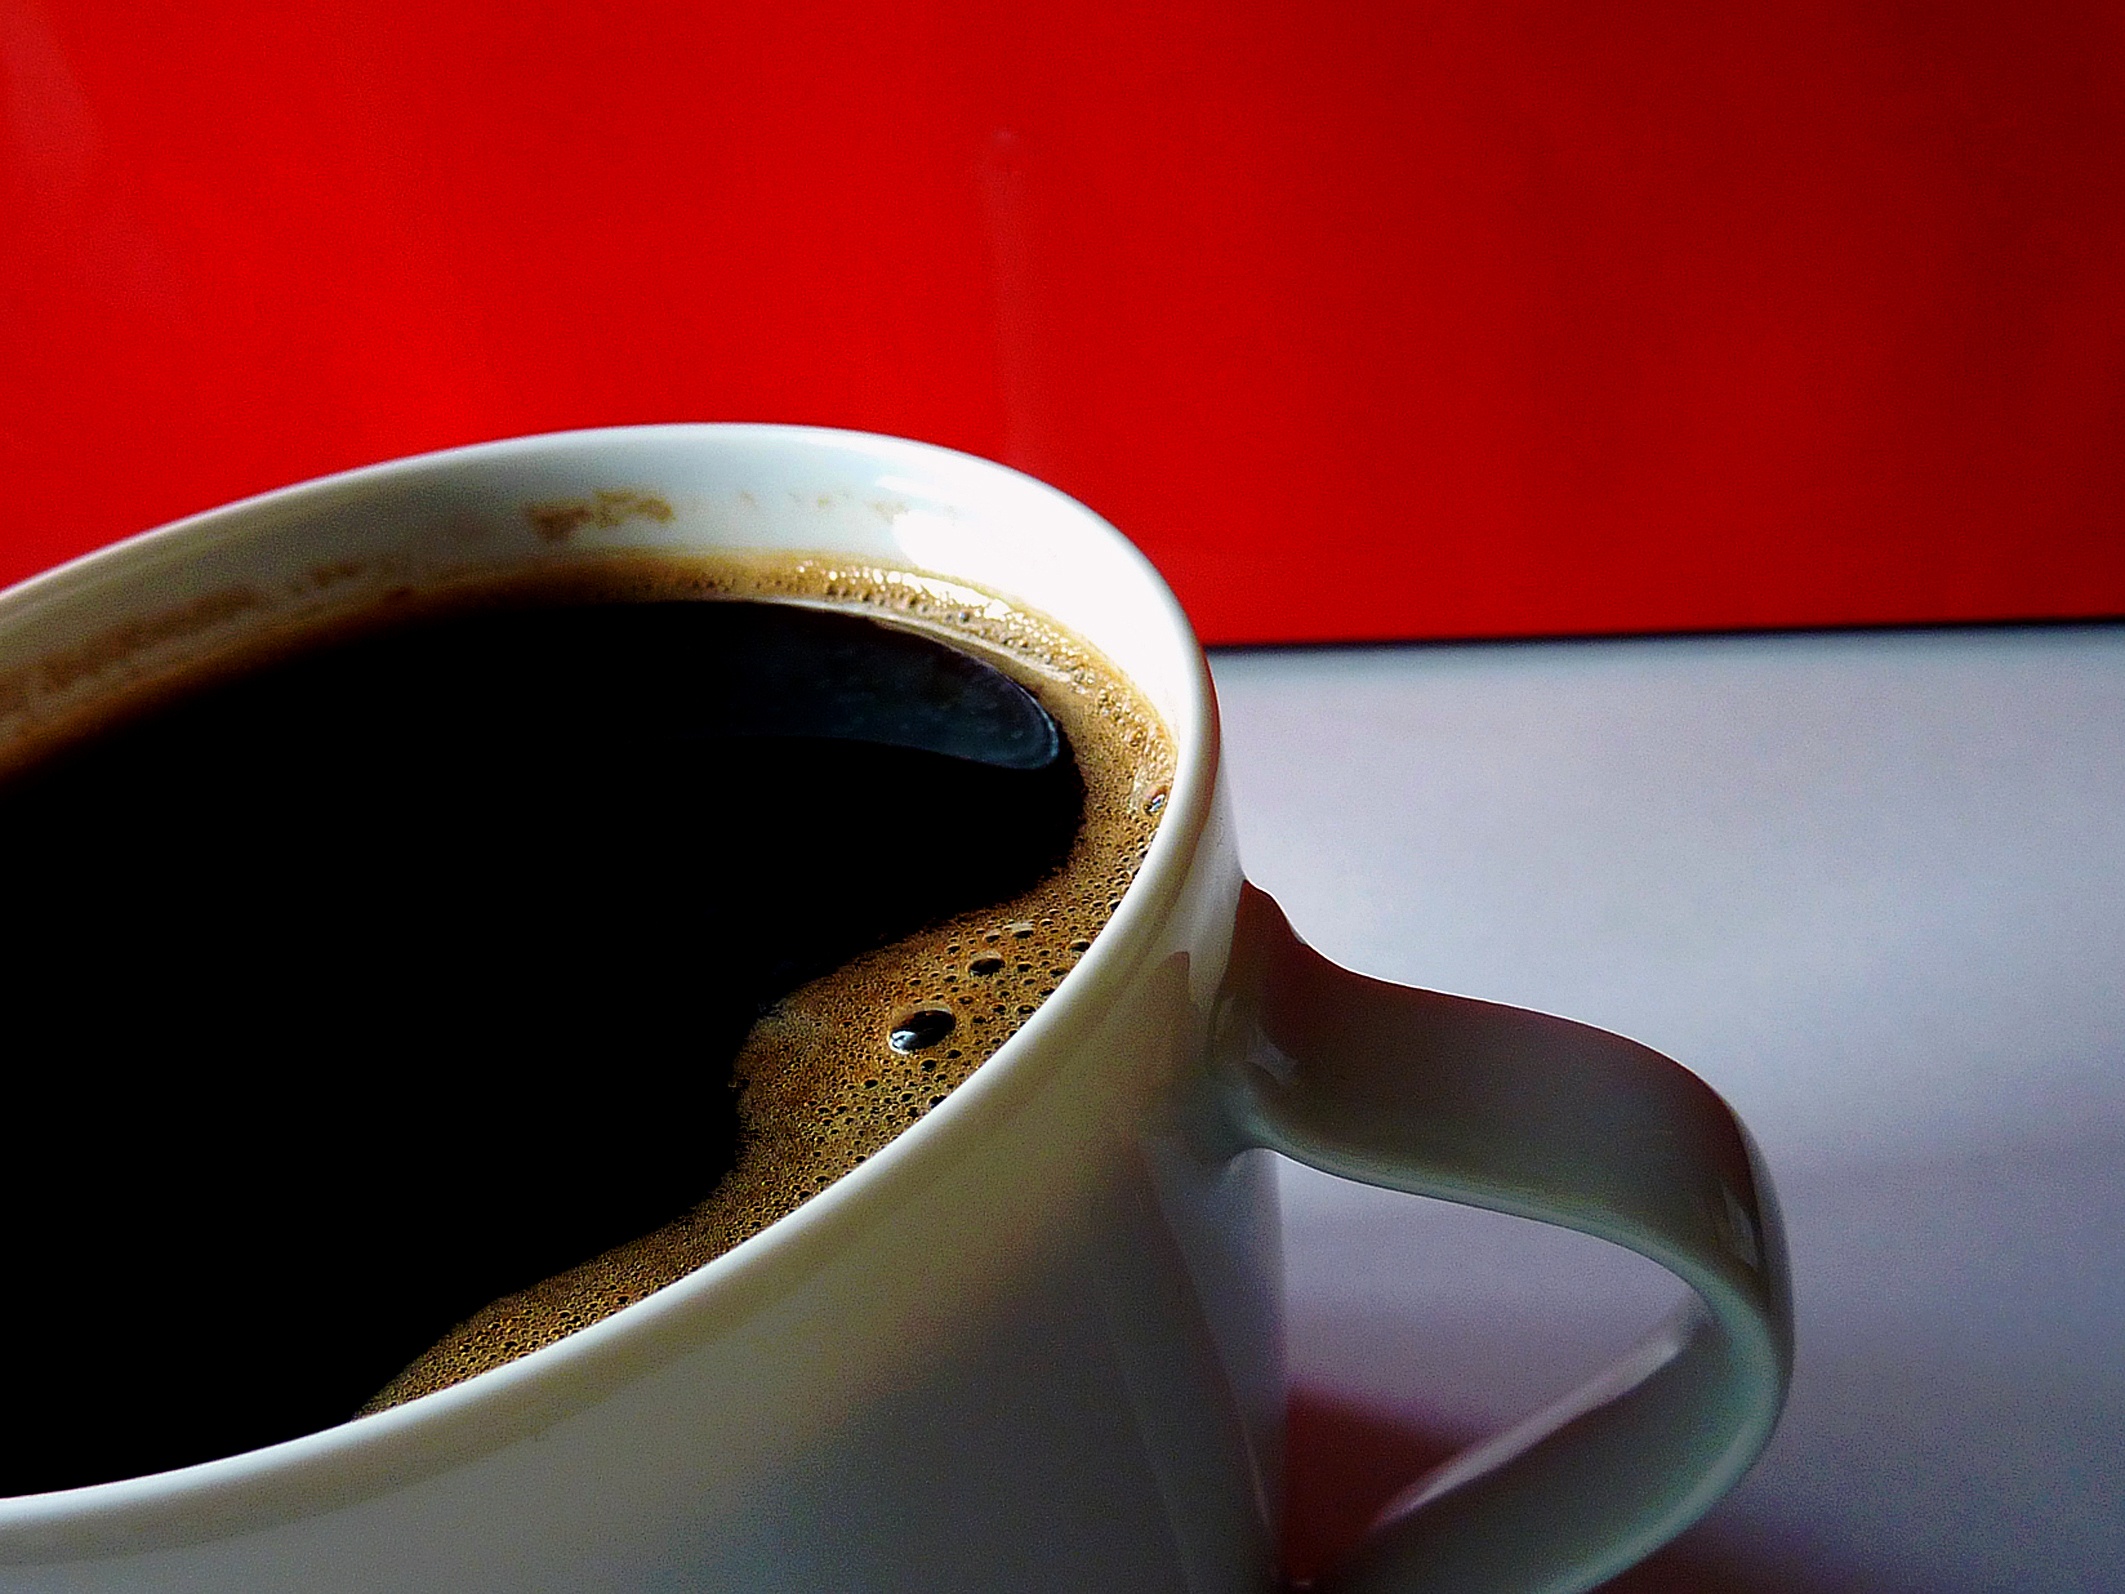
coffee, cup, red, drink, black, espresso, coffee cup, tableware, spoon, caffeine, break, porcelain, enjoy, benefit from, black coffee, coffee spoon, coffee services, caff macchiato, coffee milk, ristretto, caff americano, drinkware